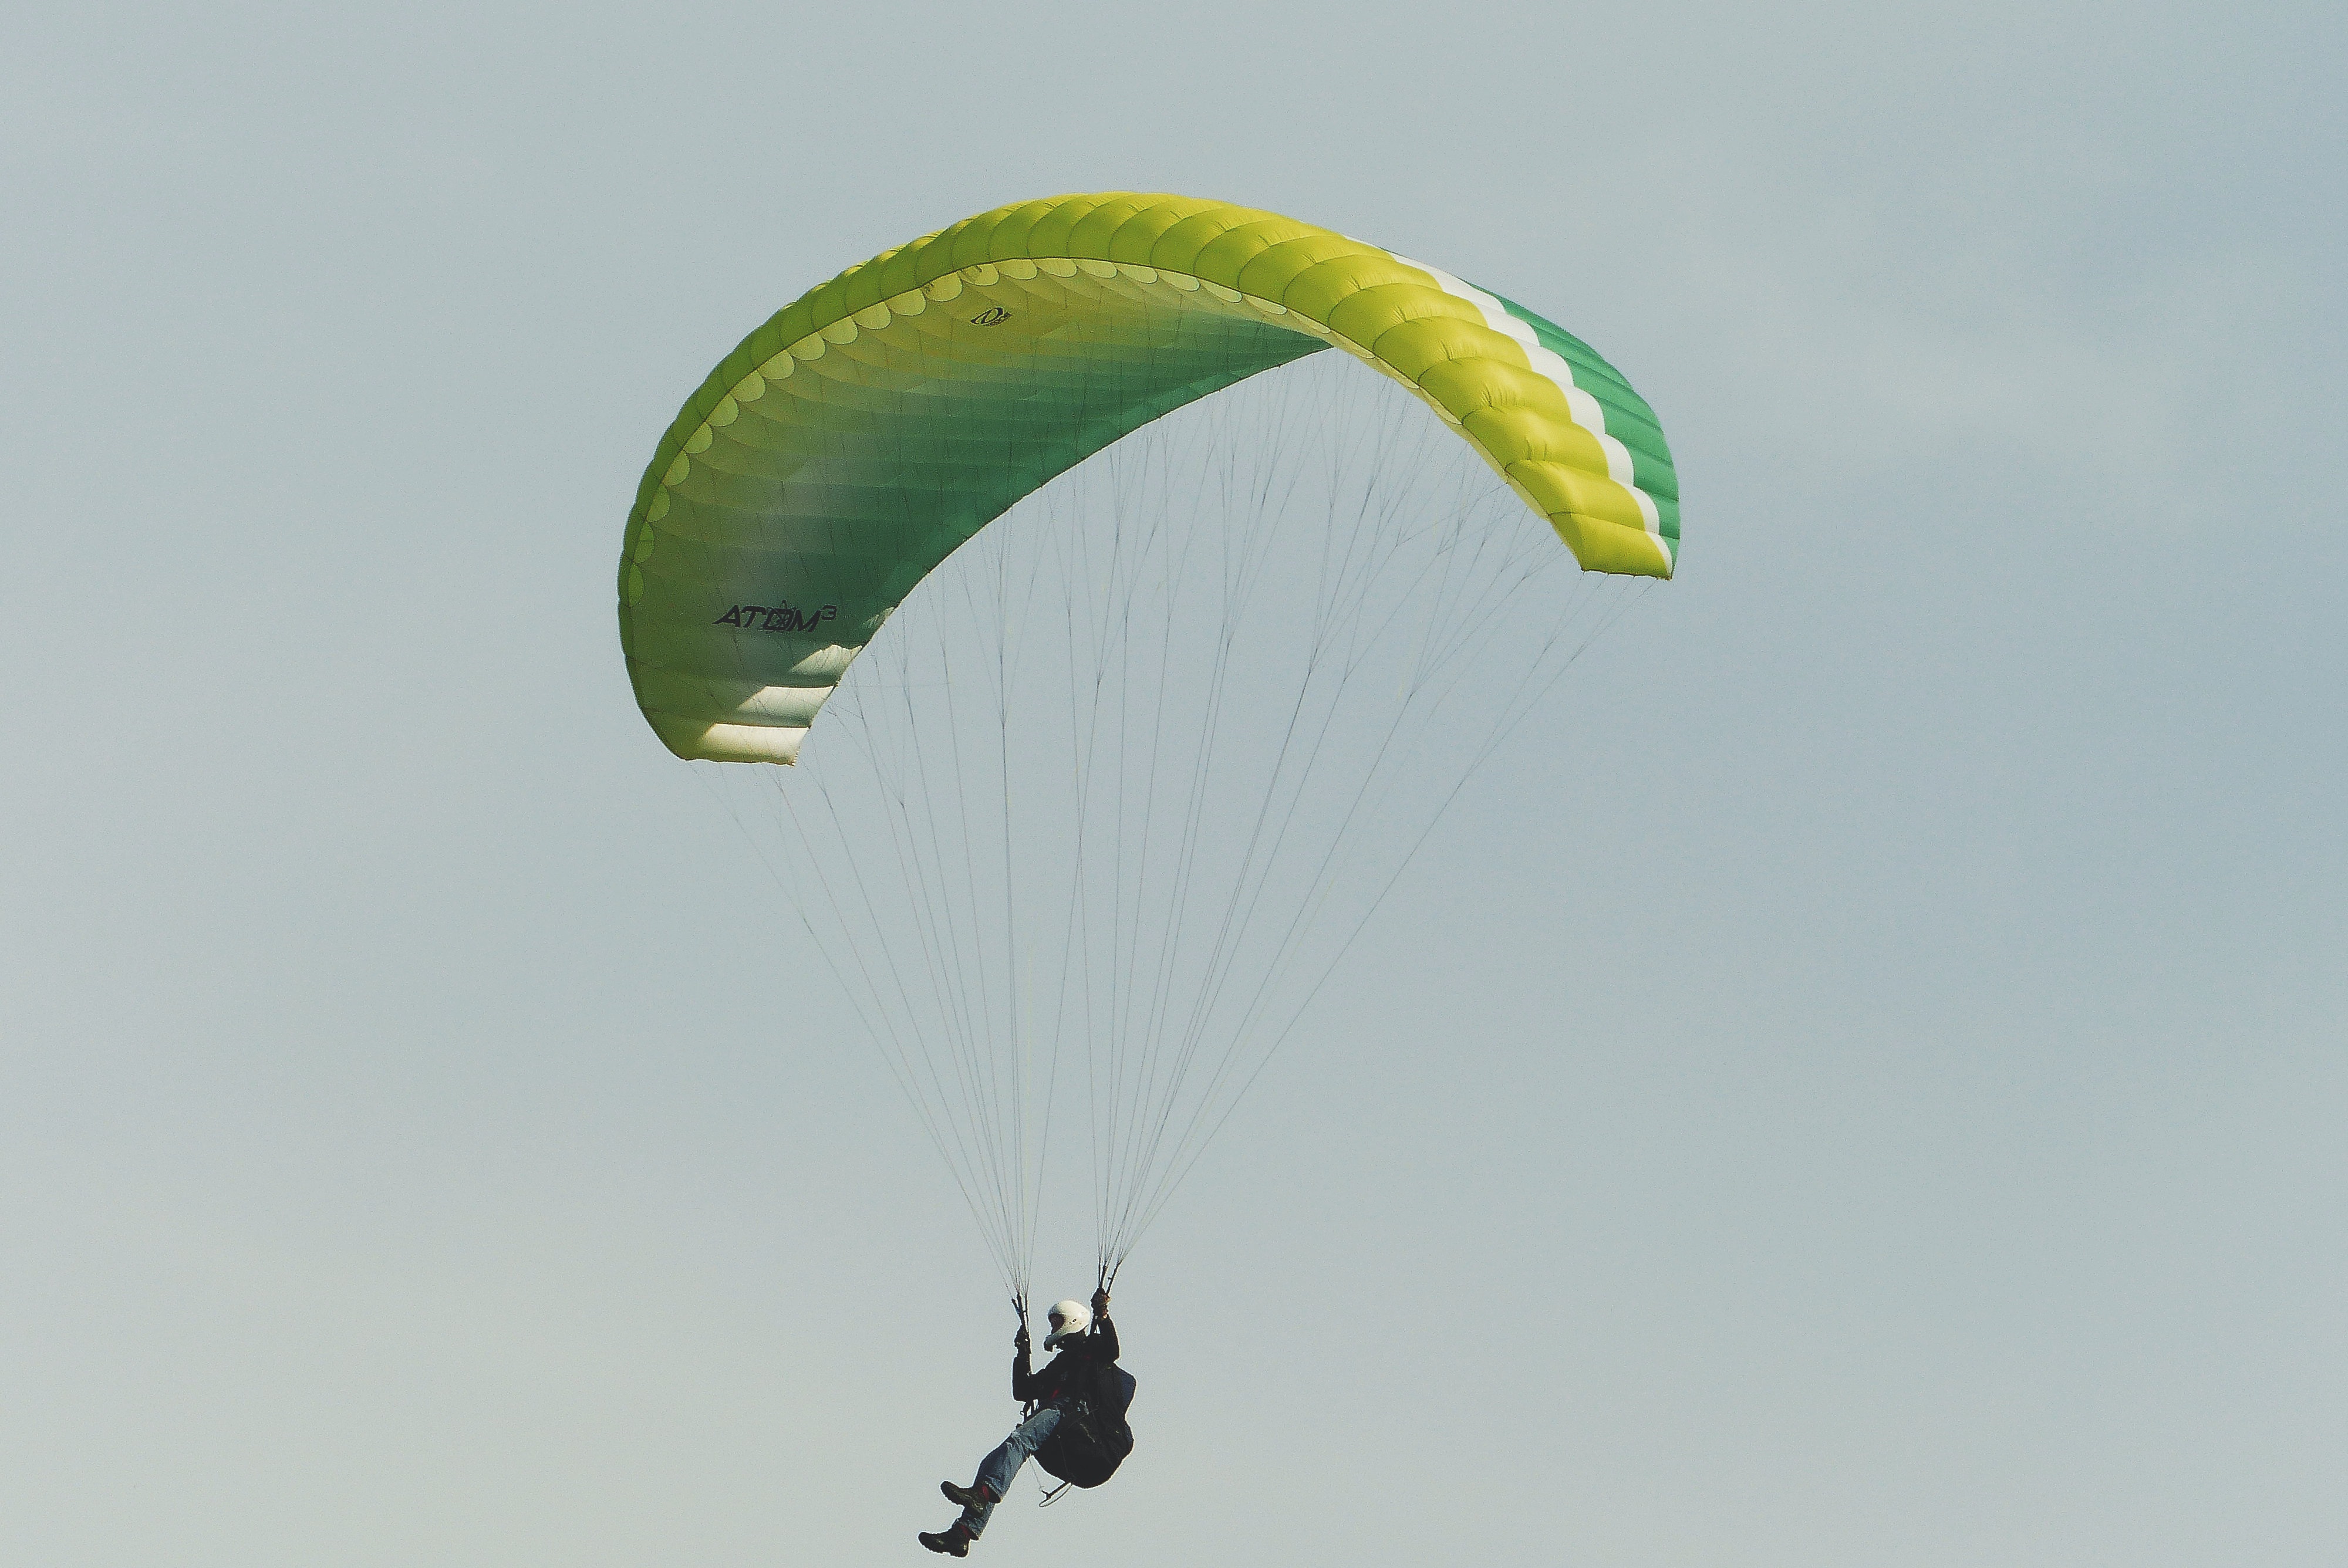
wing, fly, freedom, extreme sport, parachute, paragliding, paraglider, sports, bavaria, landing, parachuting, air sports, f ssen, allg u, schwangau, tegelberg, windsports